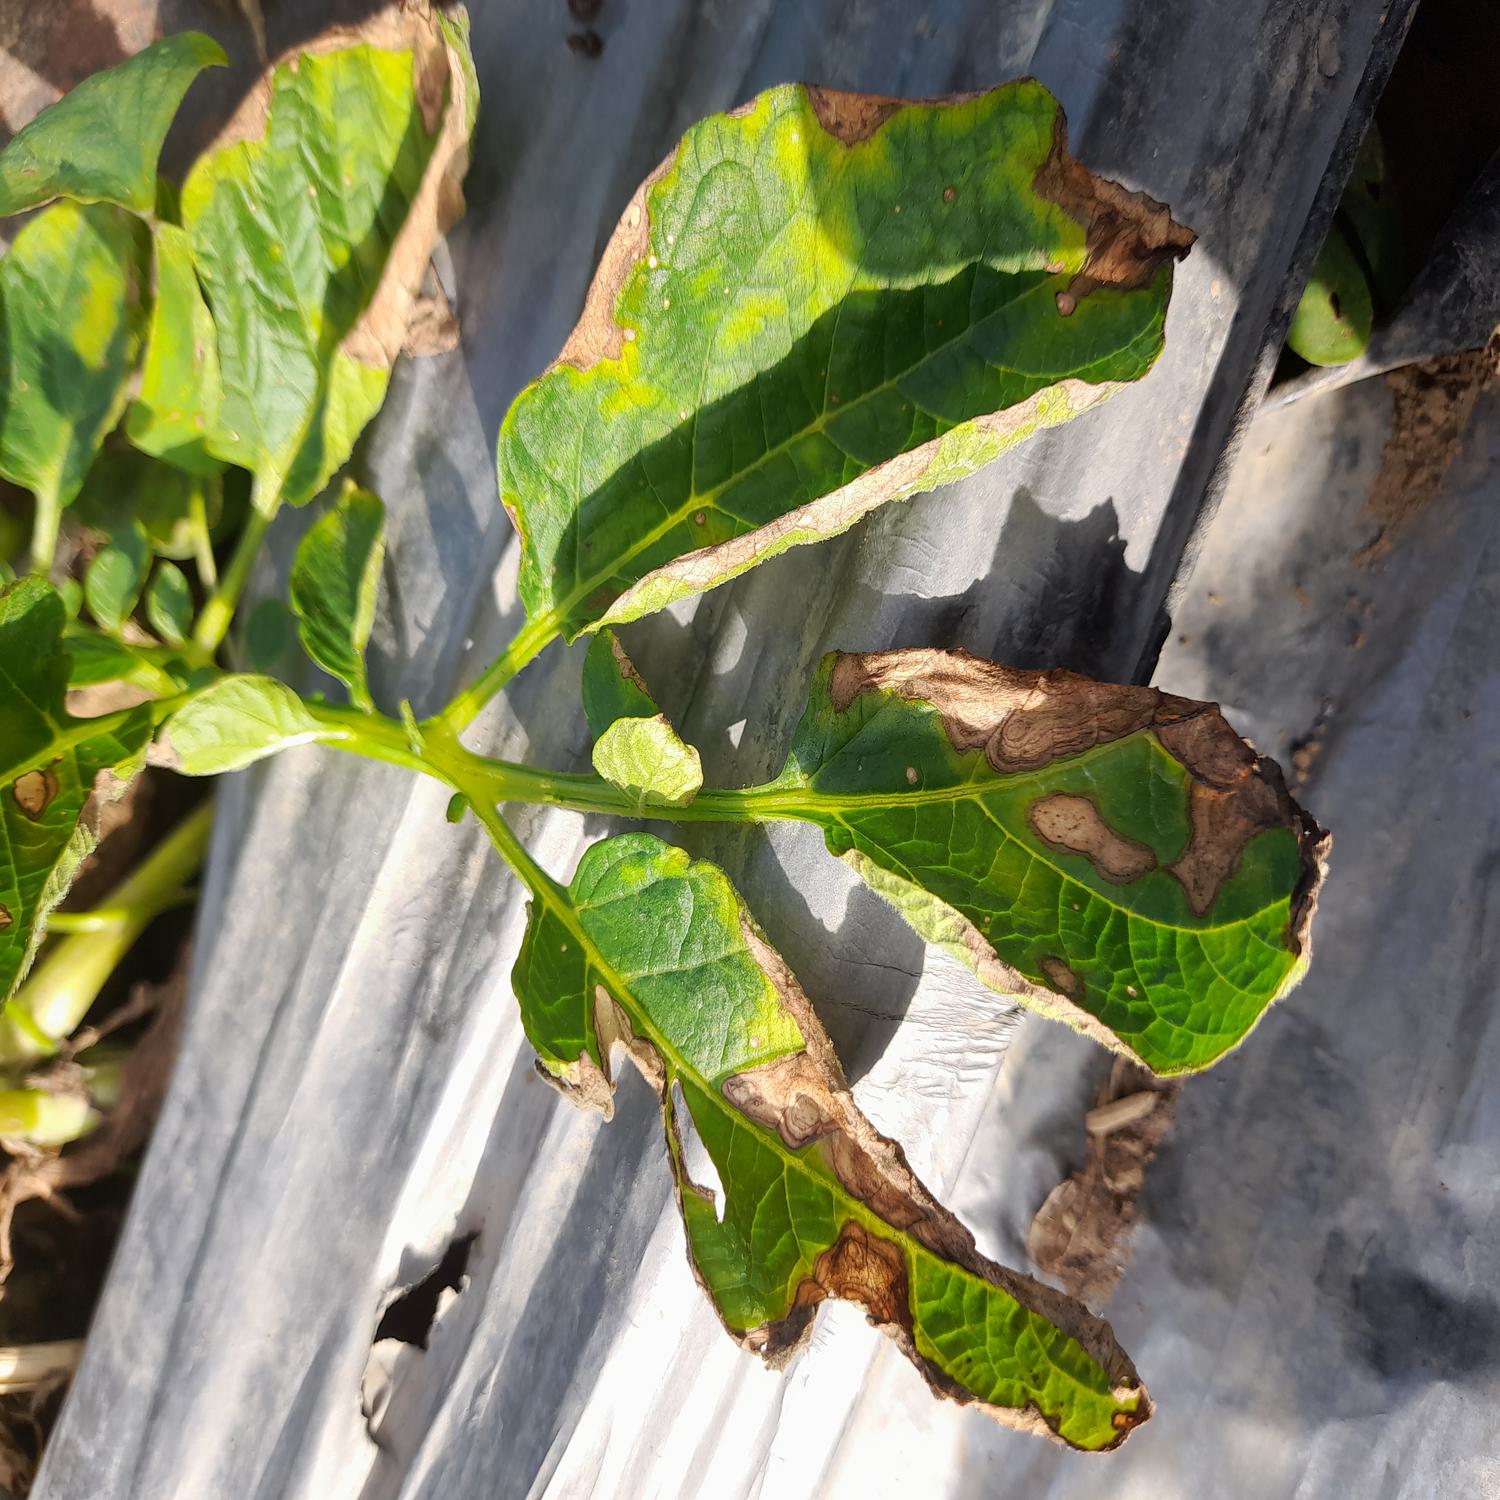
Label: Fungi